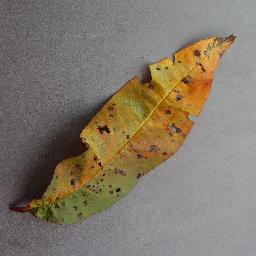
Label: Peach___Bacterial_spot